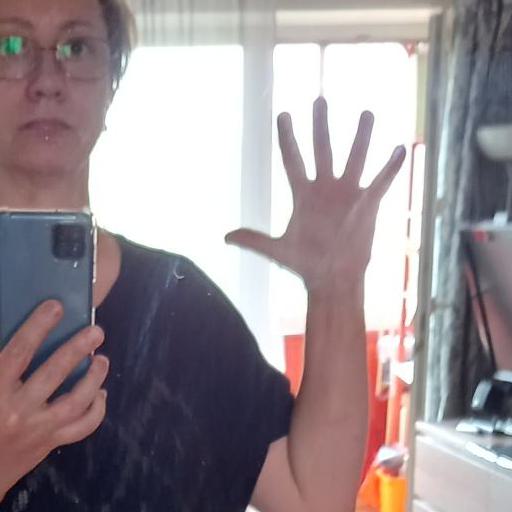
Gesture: palm